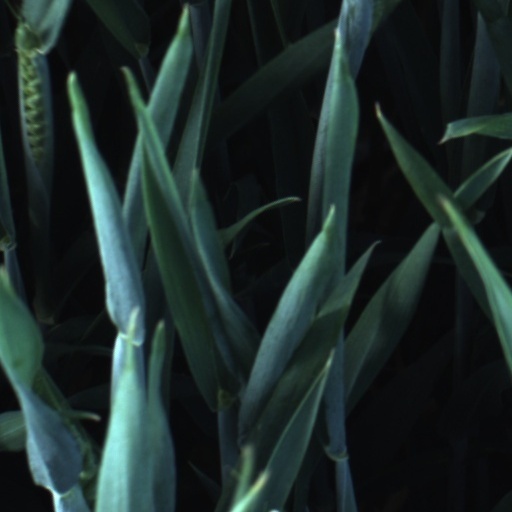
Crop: wheat